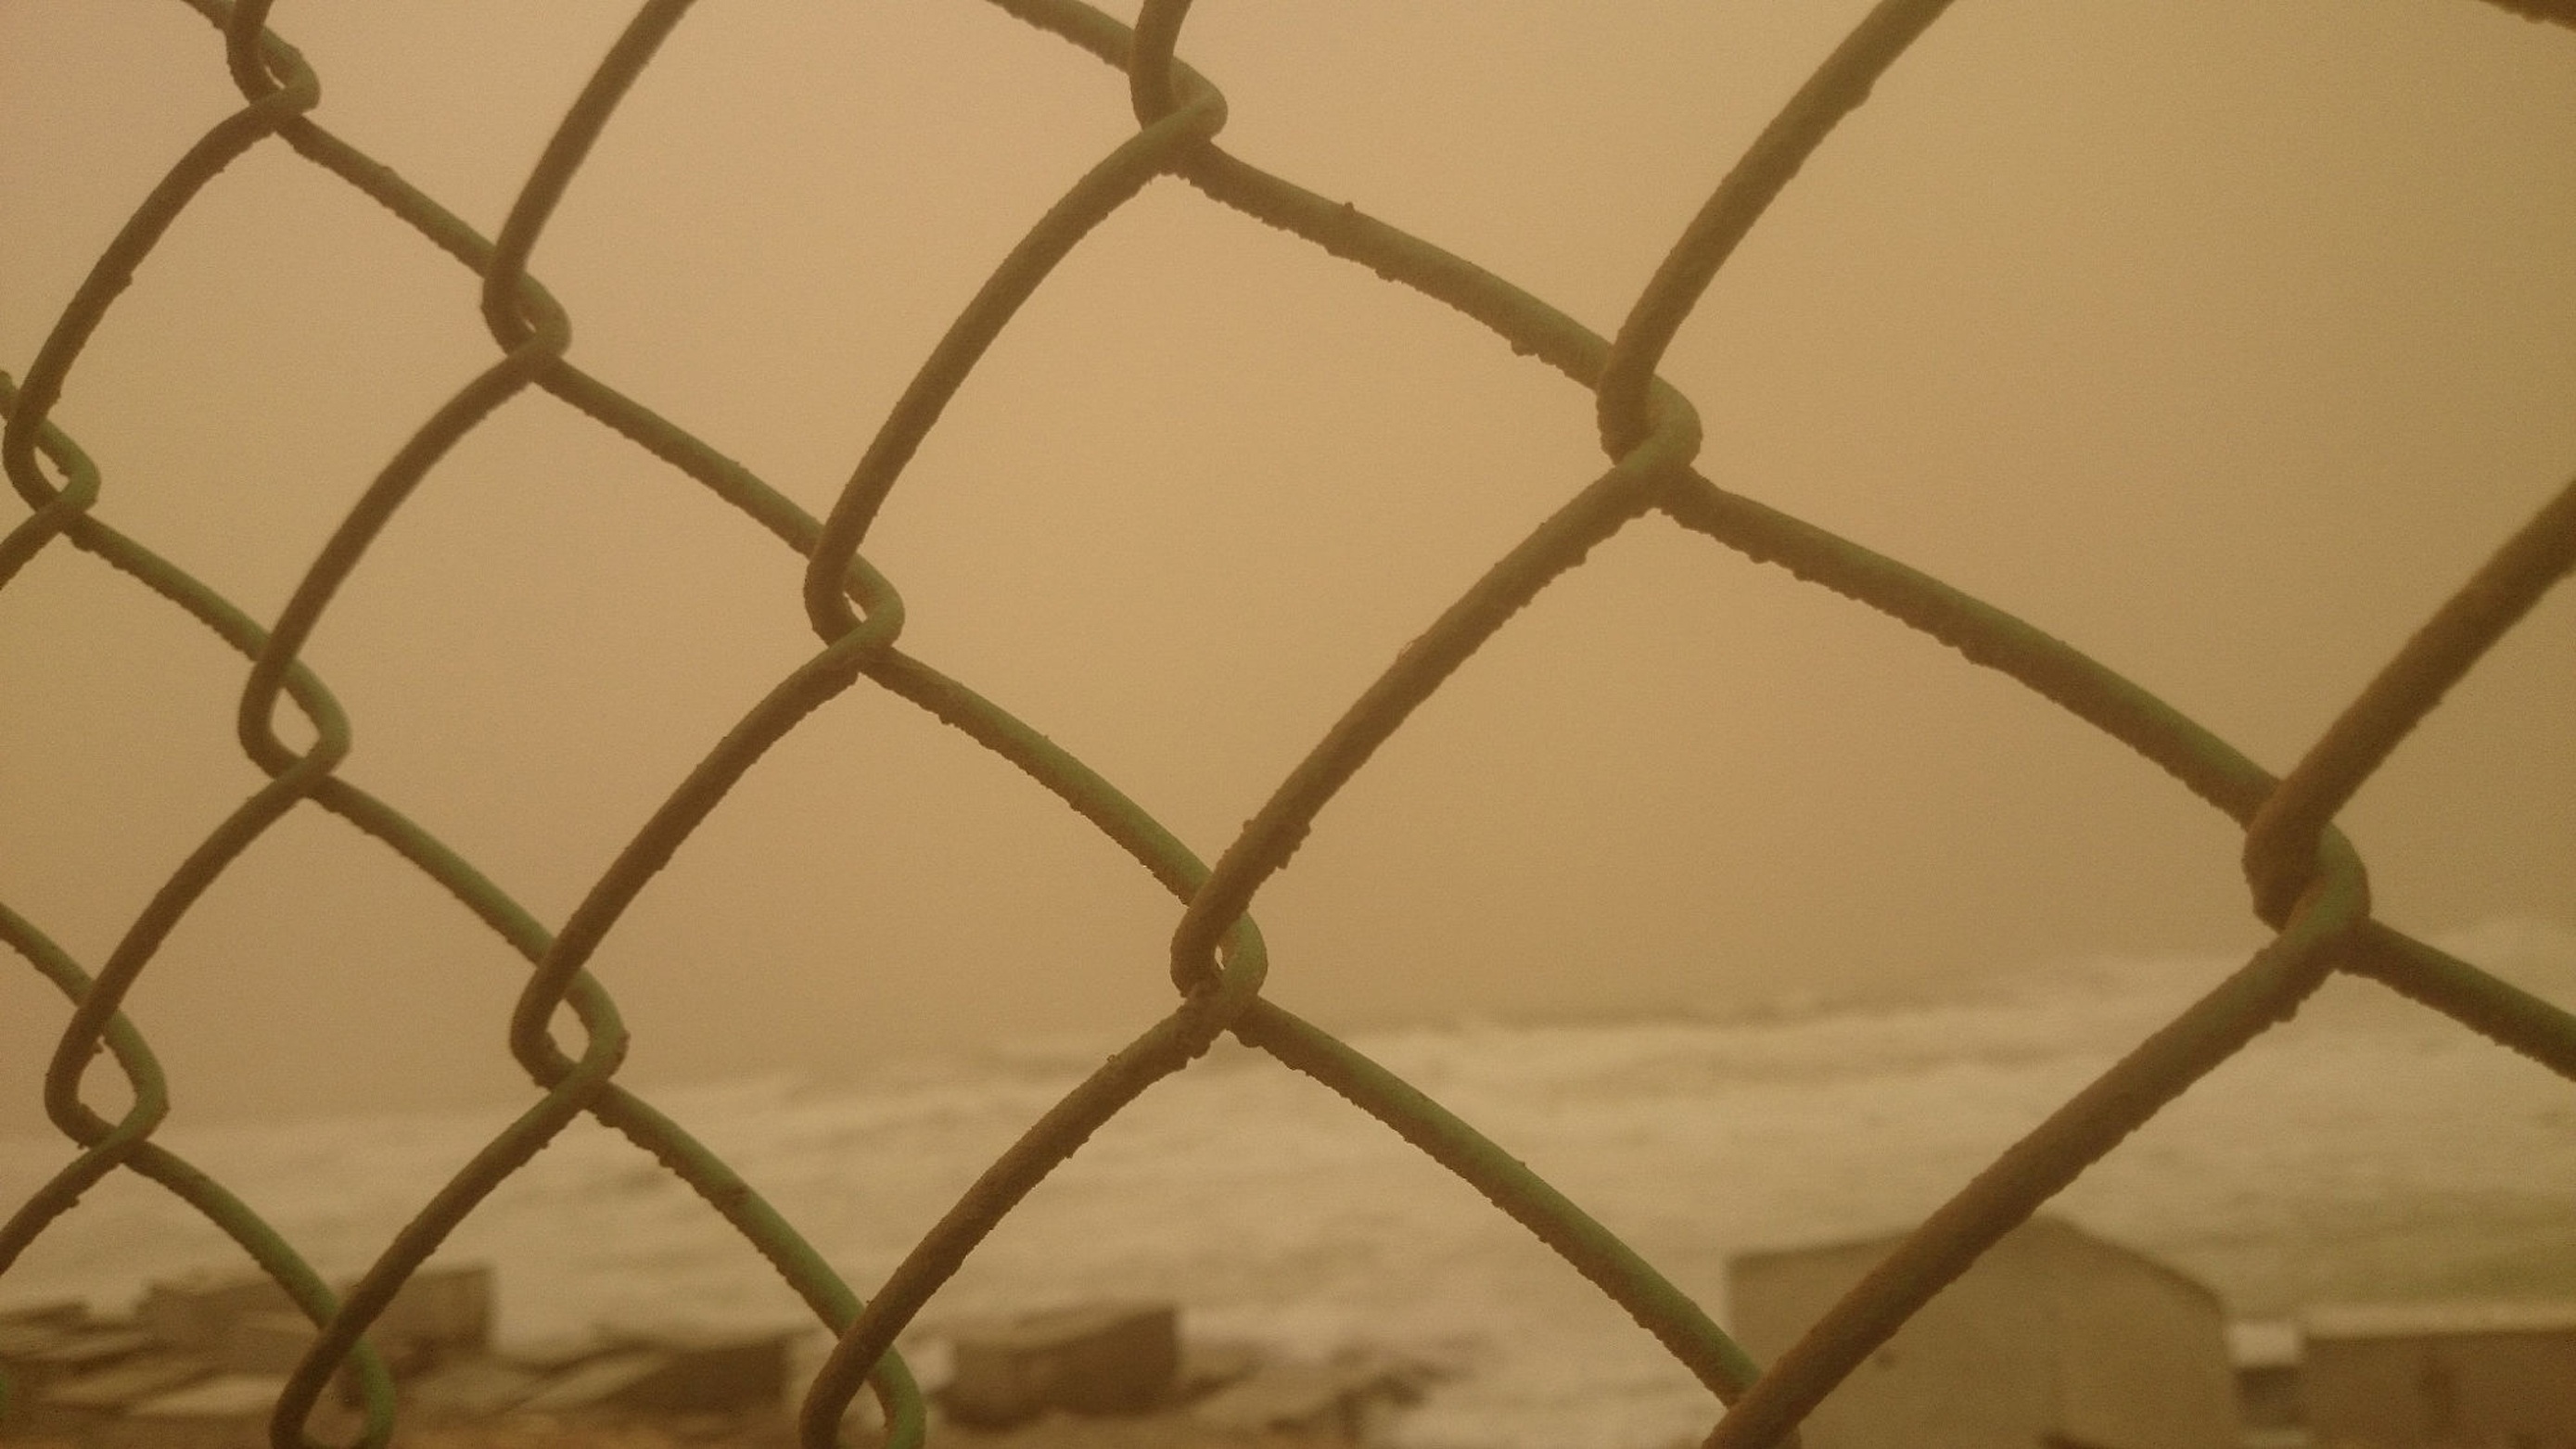
branch, wood, twig, plant stem